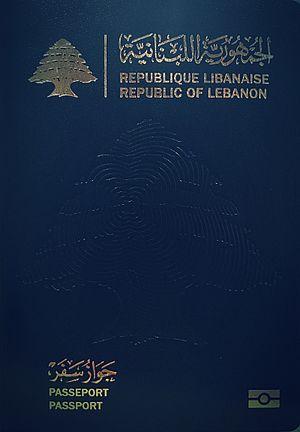
Un passeport est un document de circulation délivré par le gouvernement d'un État à ses citoyens, pièce d'identité permettant à son porteur de voyager à l'étranger. Toute personne sollicitant l'entrée dans un pays autre que le sien, comme touriste, étudiant ou travailleur, doit remplir certaines formalités et solliciter une autorisation. Pour franchir une frontière le passeport est généralement requis, pouvant être couplé à un visa.
Le passeport libanais est un document de voyage international délivré aux ressortissants du Liban, et qui peut aussi servir comme preuve de citoyenneté libanaise. Sur ce passeport est écrit « République libanaise passeport » en français, arabe et anglais.